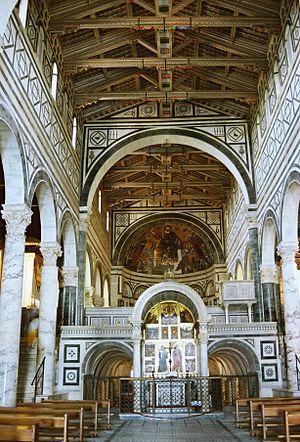
Un arc diaphragme est un arc qui porte un muret de refend dont les deux faces sont visibles. Il peut soutenir une voûte aussi bien qu'un plafond ou une charpente ou séparer deux parties d'un édifice. Il est en plein cintre ou brisé. Les arcs diaphragmes sont transversaux pour la plupart comme les arcs-doubleaux. Ceux qui reposent sur des piliers ou des colonnes engagées dans les murs portent la section de mur diaphragme au-dessus de l'arc. Par contre, ceux dont le départ se fait en hauteur à partir « de supports engagés dans les murs longitudinaux du vaisseau » portent en grande partie la section de mur de chaque côté de la courbe de l'arc.